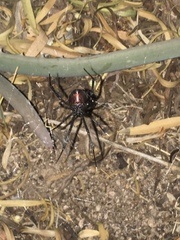
Species: Lactrodectus_hesperus